Sinking of ships of the Black Sea Fleet in Tsemes Bay

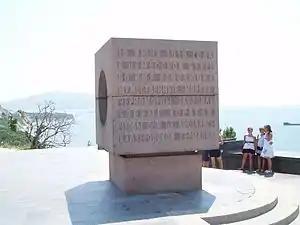
Part of the Monument to the Seamen of the Revolution – a cube with a text of thanks

By the morning of 18 June, a full crew remained on "Kerch" (about 130 people), "Leytenant Shestakov" had up to fifty sailors from different ships, and the other destroyers had less than 10 people each. "Fidonisy" had been completely abandoned by her crew, and the destroyer's officers left on a boat for "Kerch". All the crews of the boats, port tugs, and naval transports, which were also going to be sunk, also fled: the Black Sea Fleet transports were mostly foreign steamships that had ended up in Russian Black Sea ports at the beginning of the First World War. It was decided to use "Leytenant Shestakov" as a tug and "Kerch" to torpedo ships. In the morning Fyodor Raskolnikov, a high-ranking official of the Council of People's Commissars, arrived at the port to supervise the scutting. He promptly took action to sink the ships on the same day. There was a real threat of German ships appearing in the roadstead. Sinking the ships by simply opening their Kingston valves was rejected due to the possibility of a quick salvage by the enemy, based on the experience of the Russo-Japanese War. It was decided to use demolition charges in the engine rooms.